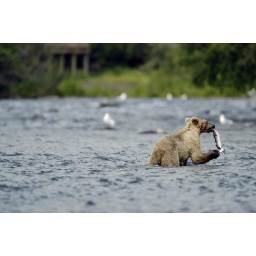
Brown bear walking in river with salmon